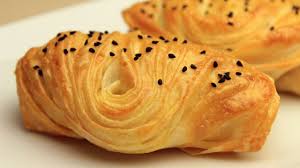
Yemek: borek